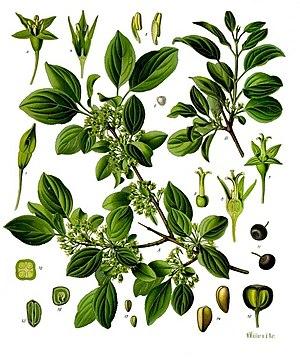
Le Nerprun purgatif, Nerprun cathartique ou Nerprun officinal, est l'une des quelques espèces de nerprun qu'on peut naturellement trouver en Europe alors que la plupart de la centaine d'espèces de nerprun sont tropicales ou subtropicales.